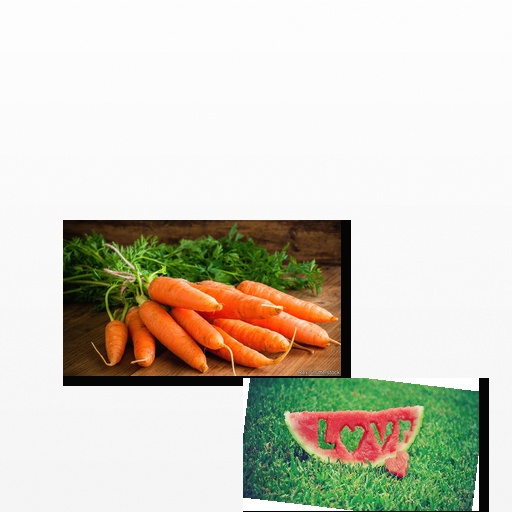
Food items: watermelon, carrot